Empire Test Pilots' School

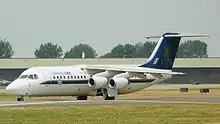
RJ100 in 2013

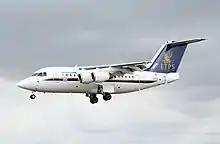
Qinetiq/ETPS BAe Avro 146 RJ70 arrives at the 2017 Royal International Air Tattoo, England. LTPA on the forward fuselage indicates the Long Term Partnering Agreement between Qinetiq and the UK Ministry of Defence

Commandants' names prior to 1968 from the ETPS 25th anniversary brochure; 1968–88, from Wing Commander "Robby" Robinson's "Tester Zero One". The term "Commandant" was succeeded in 1976 by "Chief Instructor" and in 1980 by "Officer Commanding".